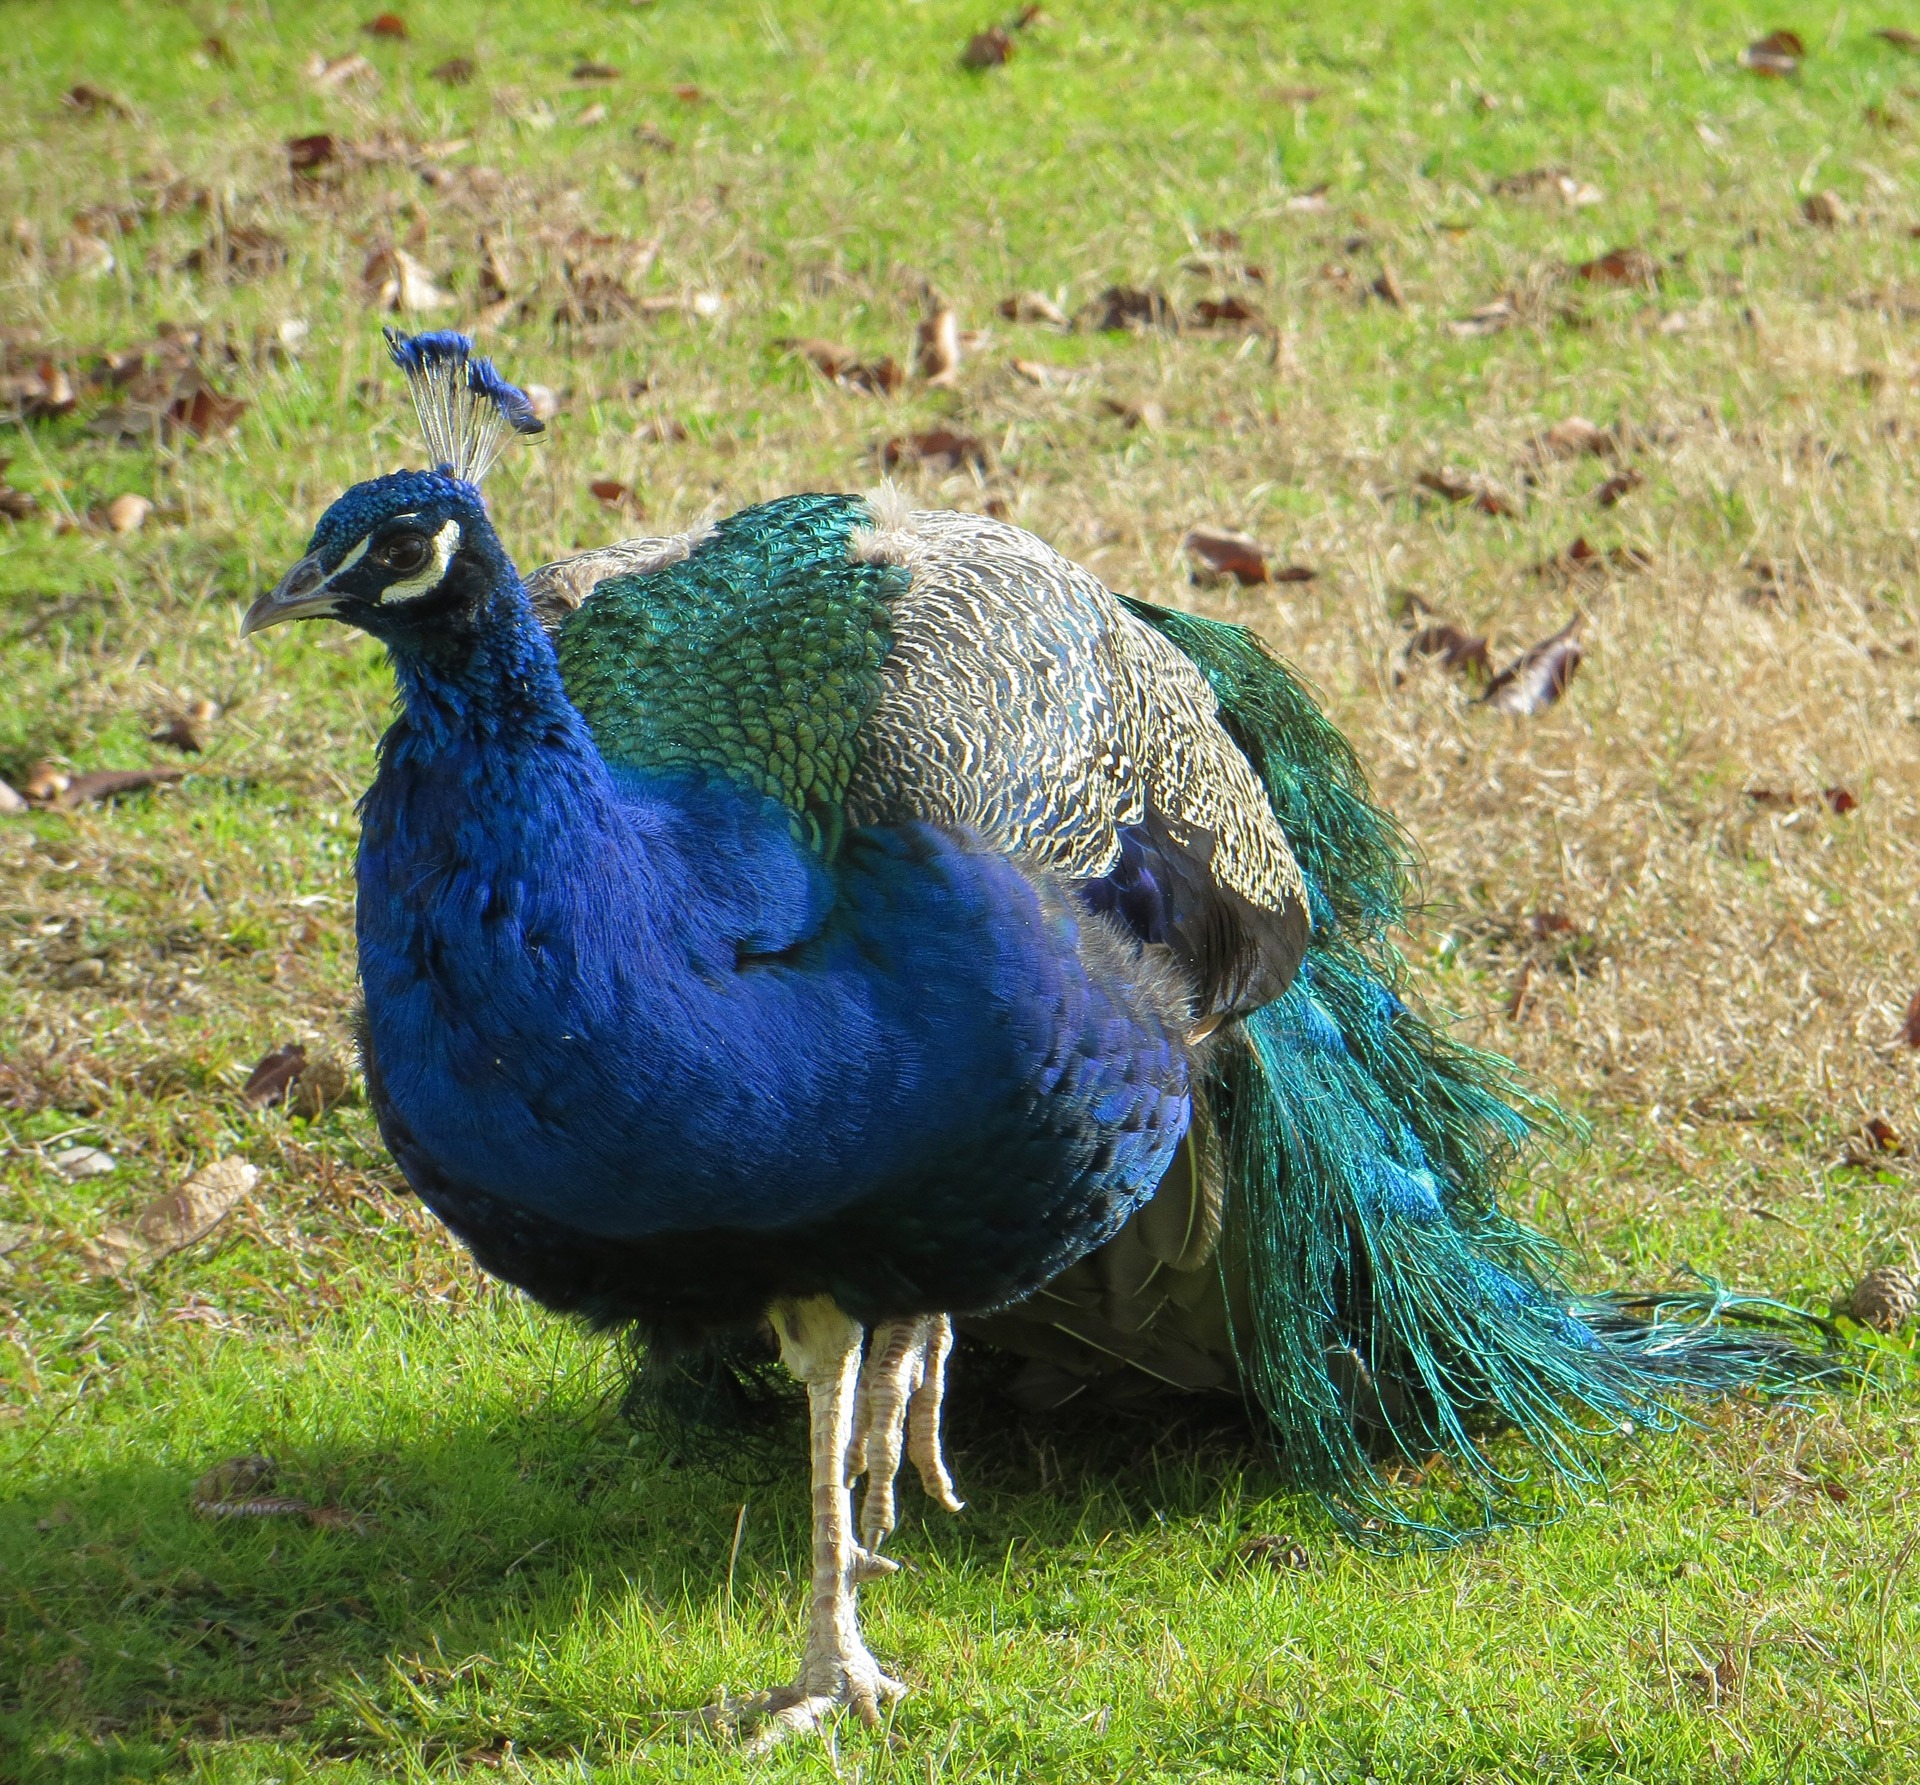
tree, nature, outdoor, wilderness, bird, prairie, animal, wildlife, wild, green, beak, mammal, freedom, colorful, feather, fowl, fauna, majestic, peacock, feathers, wings, galliformes, vertebrate, creature, peafowl, phasianidae, wild turkey, domesticated turkey